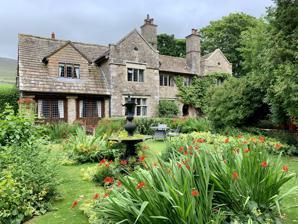
Building: Stone House, Hawes
Country: United Kingdom
Year built: 1909
House in North Yorkshire, England Stone House General information Type House Architectural style Arts and Crafts Town or city Hawes , North Yorkshire Country England Coordinates 54°18′49″N 2°11′11″W / 54.3136°N 2.1865°W / 54.3136; -2.1865 Construction started 1908 Opened 1909 Client Hugh Crallen Design and construction Architect(s) Percy Richard Morley Horder Website stonehousehotel .co .uk Stone House is a Grade II listed building  near Hawes , North Yorkshire , England, in the civil parish of High Abbotside . History Stone House was built as a private house for Hugh Arden Crallan (1867–1929). He chose the architect Percy Richard Morley Horder and the house was built in 1909. Crallan was a keen cricketer and set up the Hawes Cricket Club. He employed a gardener at his house, Percy Jeeves , who was a famous bowler and the inspiration for the character Jeeves in the P.G. Wodehouse novels. Crallan was a keen meteorologist and regularly reported rain fall measurements from Stone House. After the death of Hugh Crallan in 1929 his widow, Edith continued to live in the house until her death in December 1938. After a succession of owners, in 1980 the house was sold and in 1981 became a hotel. The building has been expanded since with additional accommodation, but retains much of its historic interior fittings. See also Listed buildings in High Abbotside References